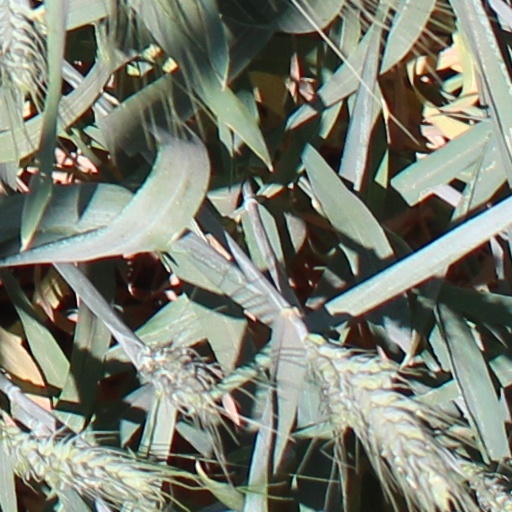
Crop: wheat